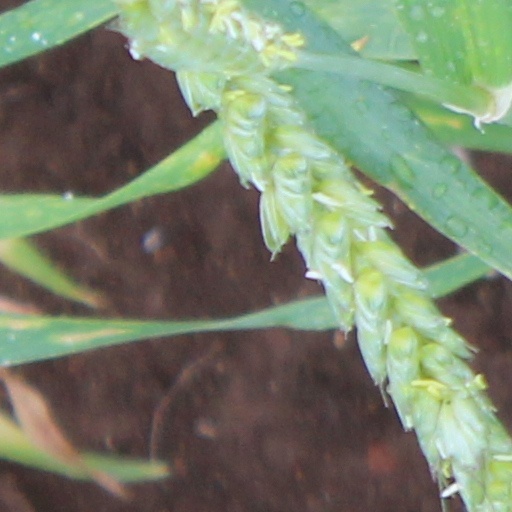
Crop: wheat